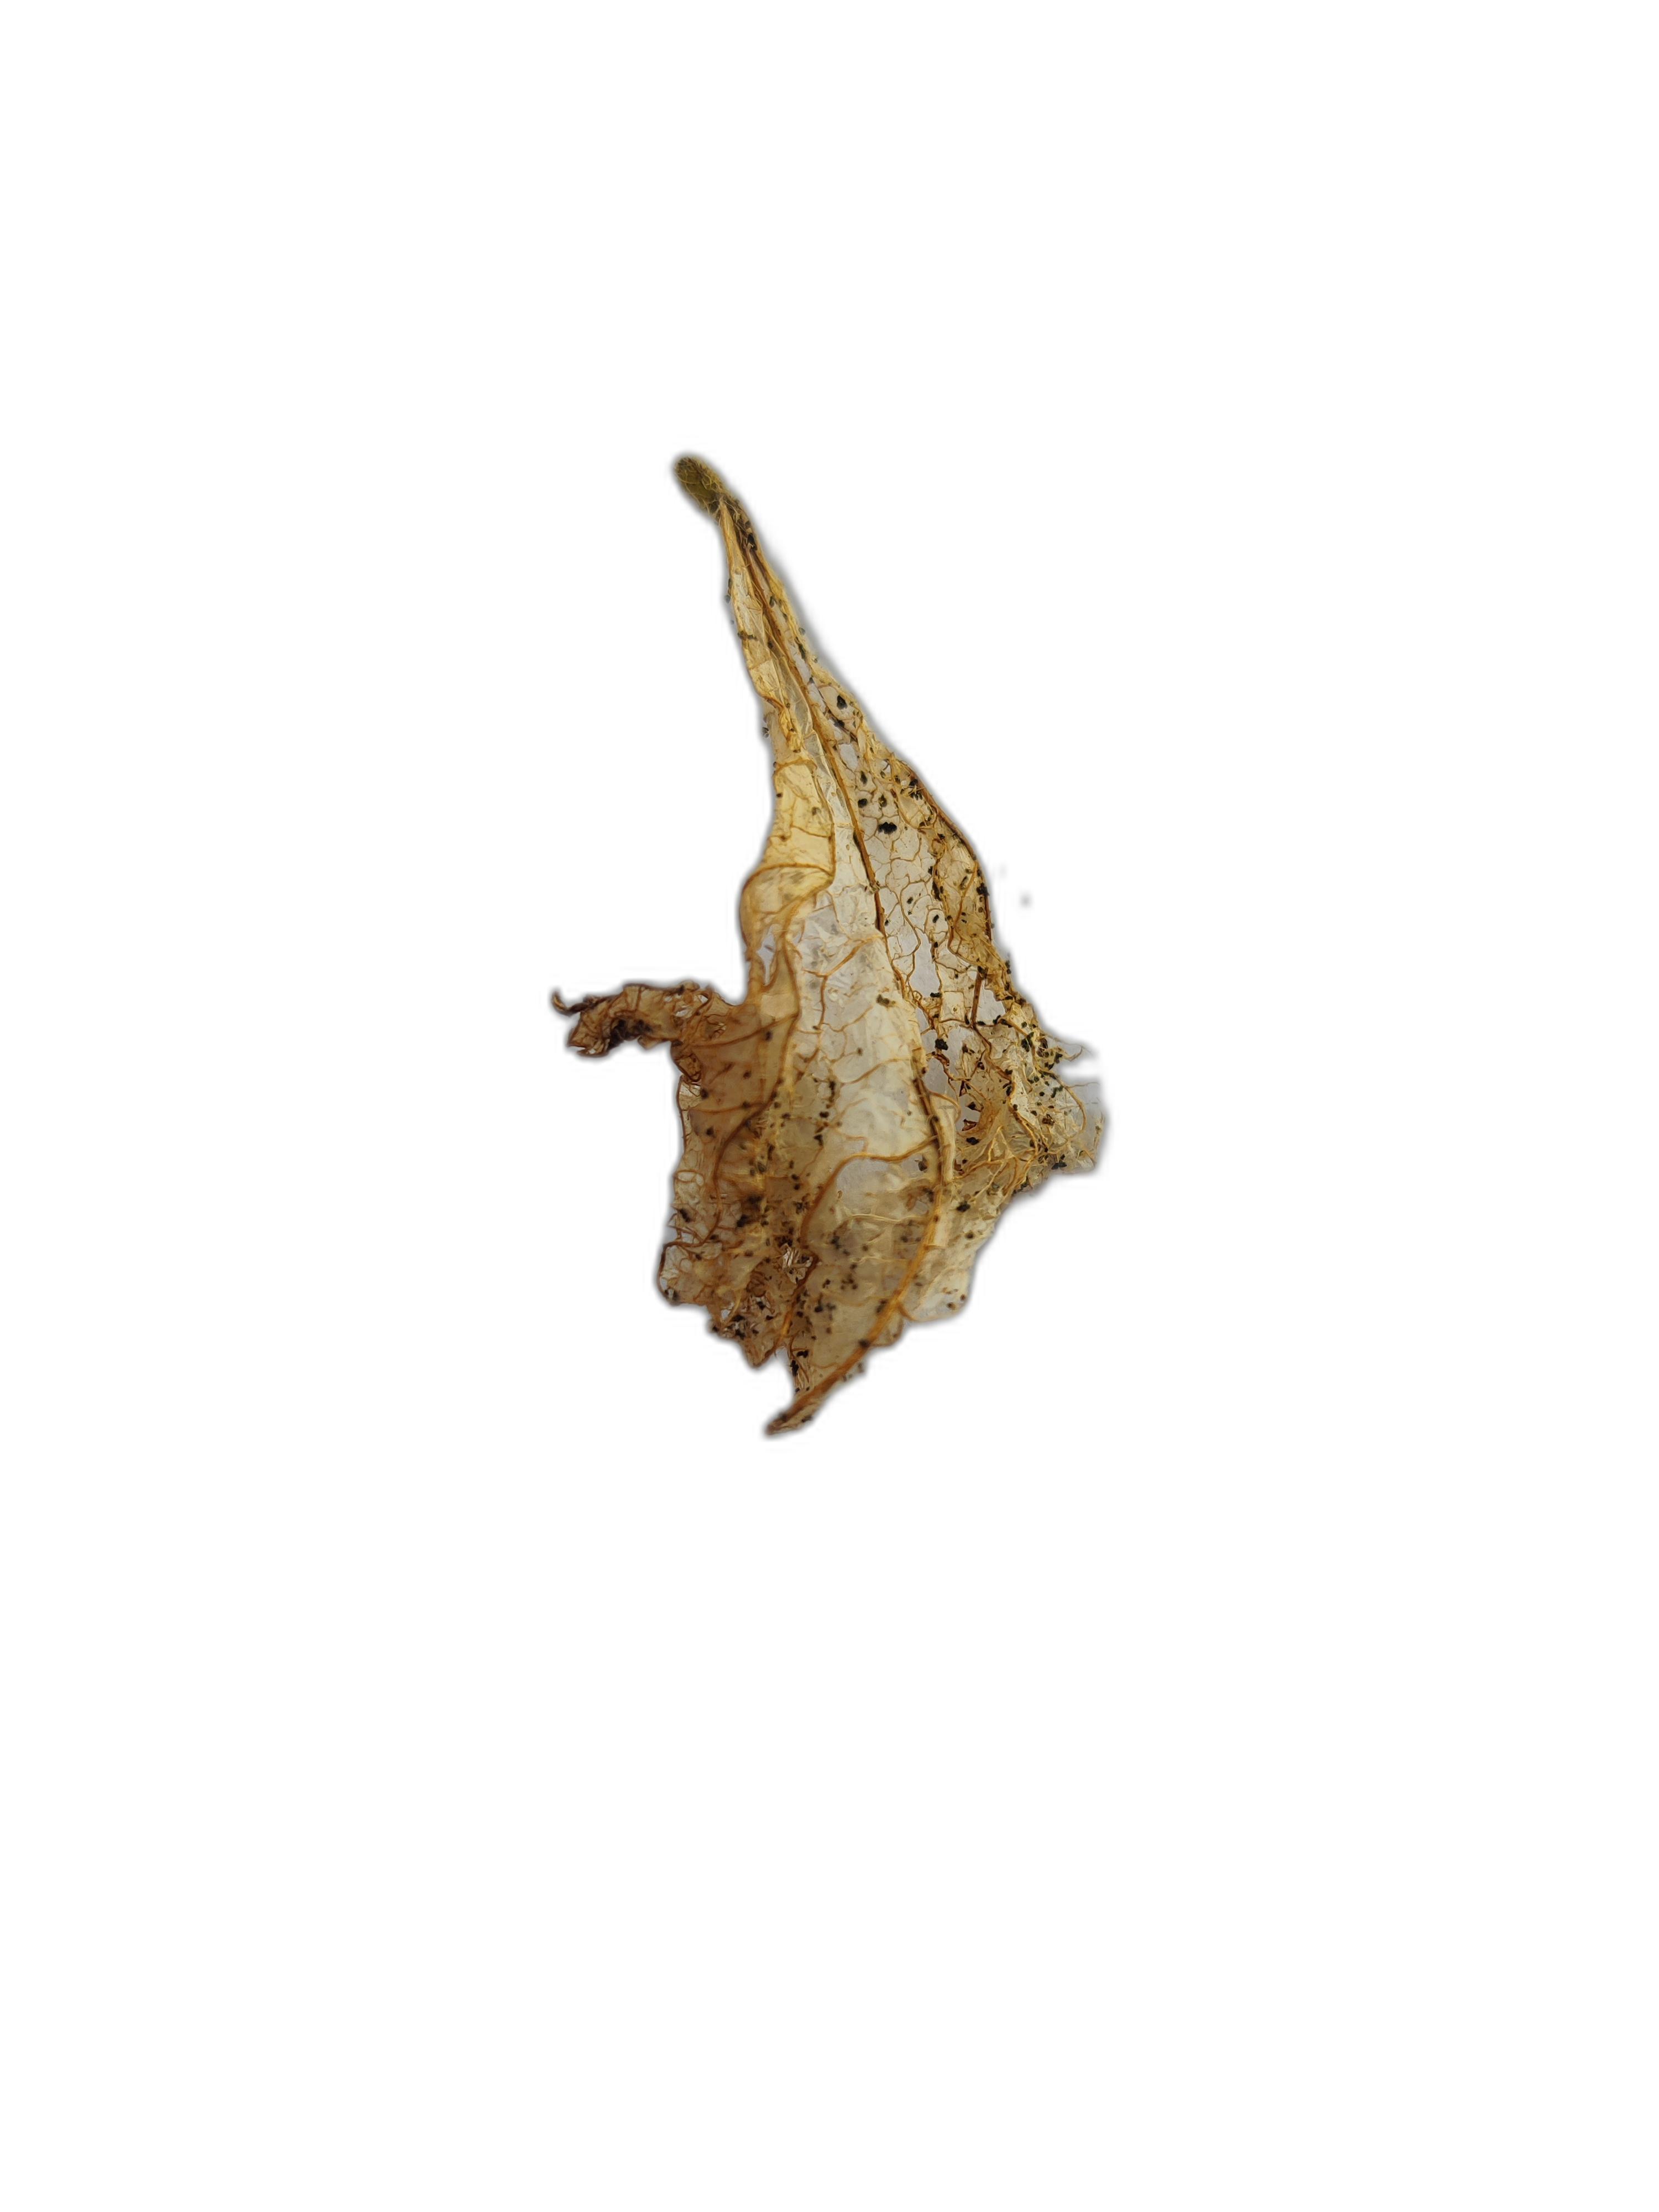
Label: Insect